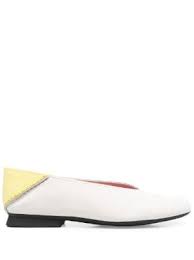
Label: Ballet Flat